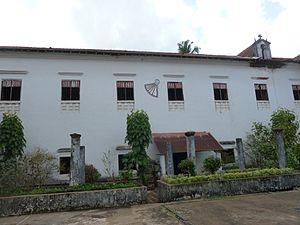
Le Séminaire patriarcal de Rachol est une importante institution de formation sacerdotale à Rachol, près de Margao, à Goa, en Inde. Fondé comme au début du XVIIe siècle par les Jésuites pour la formation du clergé dans l’empire colonial portugais il passe entre les mains du clergé diocésain en 1835. En 2015 quelque 80 séminaristes, principalement de l’archidiocèse de Goa, s’y préparent au sacerdoce.